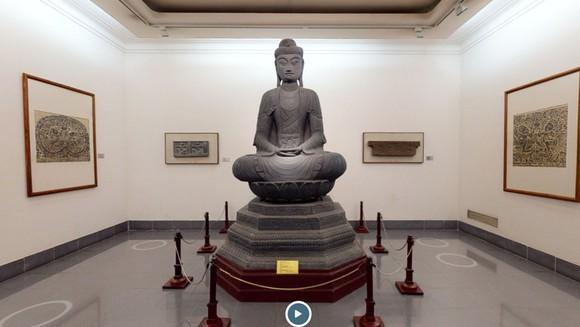
có một bức tượng màu xám xuất hiện ở giữa căn phòng